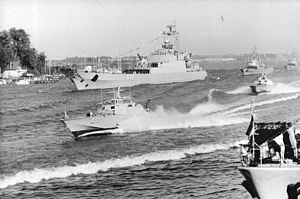
Volksmarine / Historie
Østtysk flådeparade i Rostock i 1979
Volksmarine var den officielle titel på den maritime del af Østtysklands forsvar. Det var et af Nationale Volksarmees tre værn etableret i 1956 og blev i 1990 efter Tysklands genforening sammenlagt med den Vesttyske pendant Bundesmarine til den nuværende Deutsche Marine.